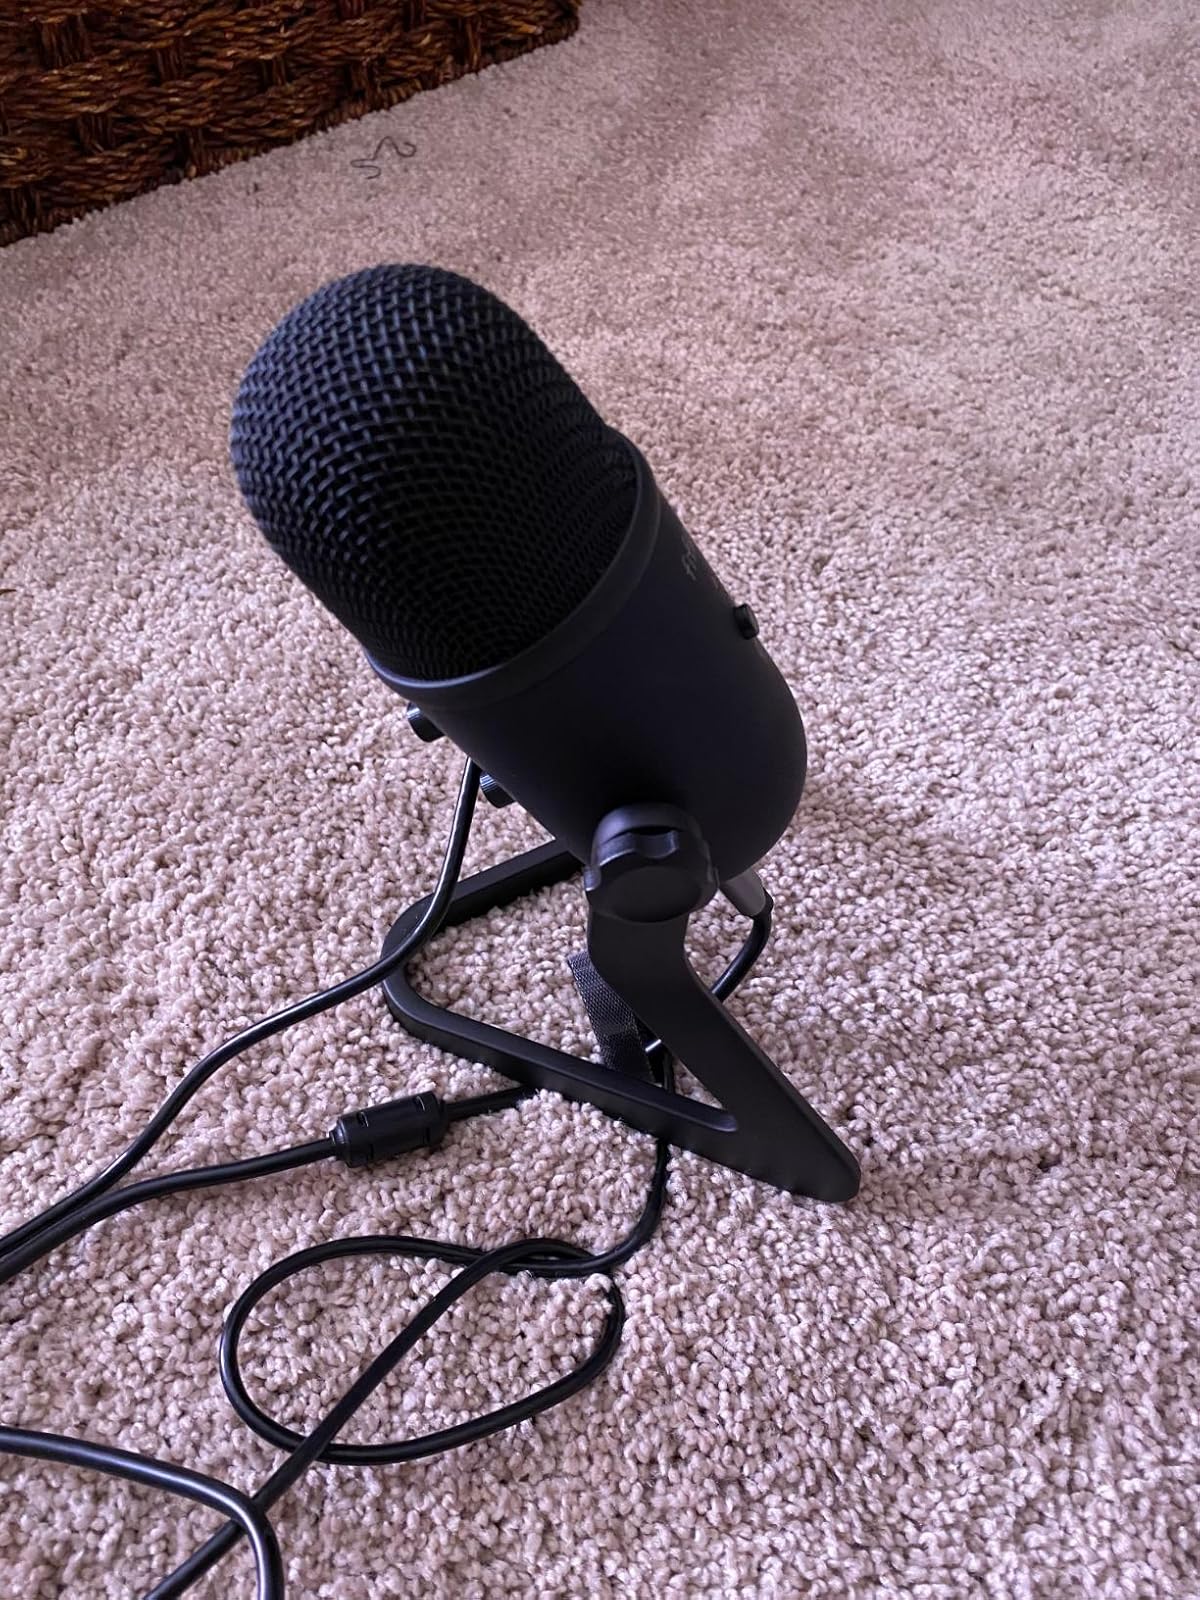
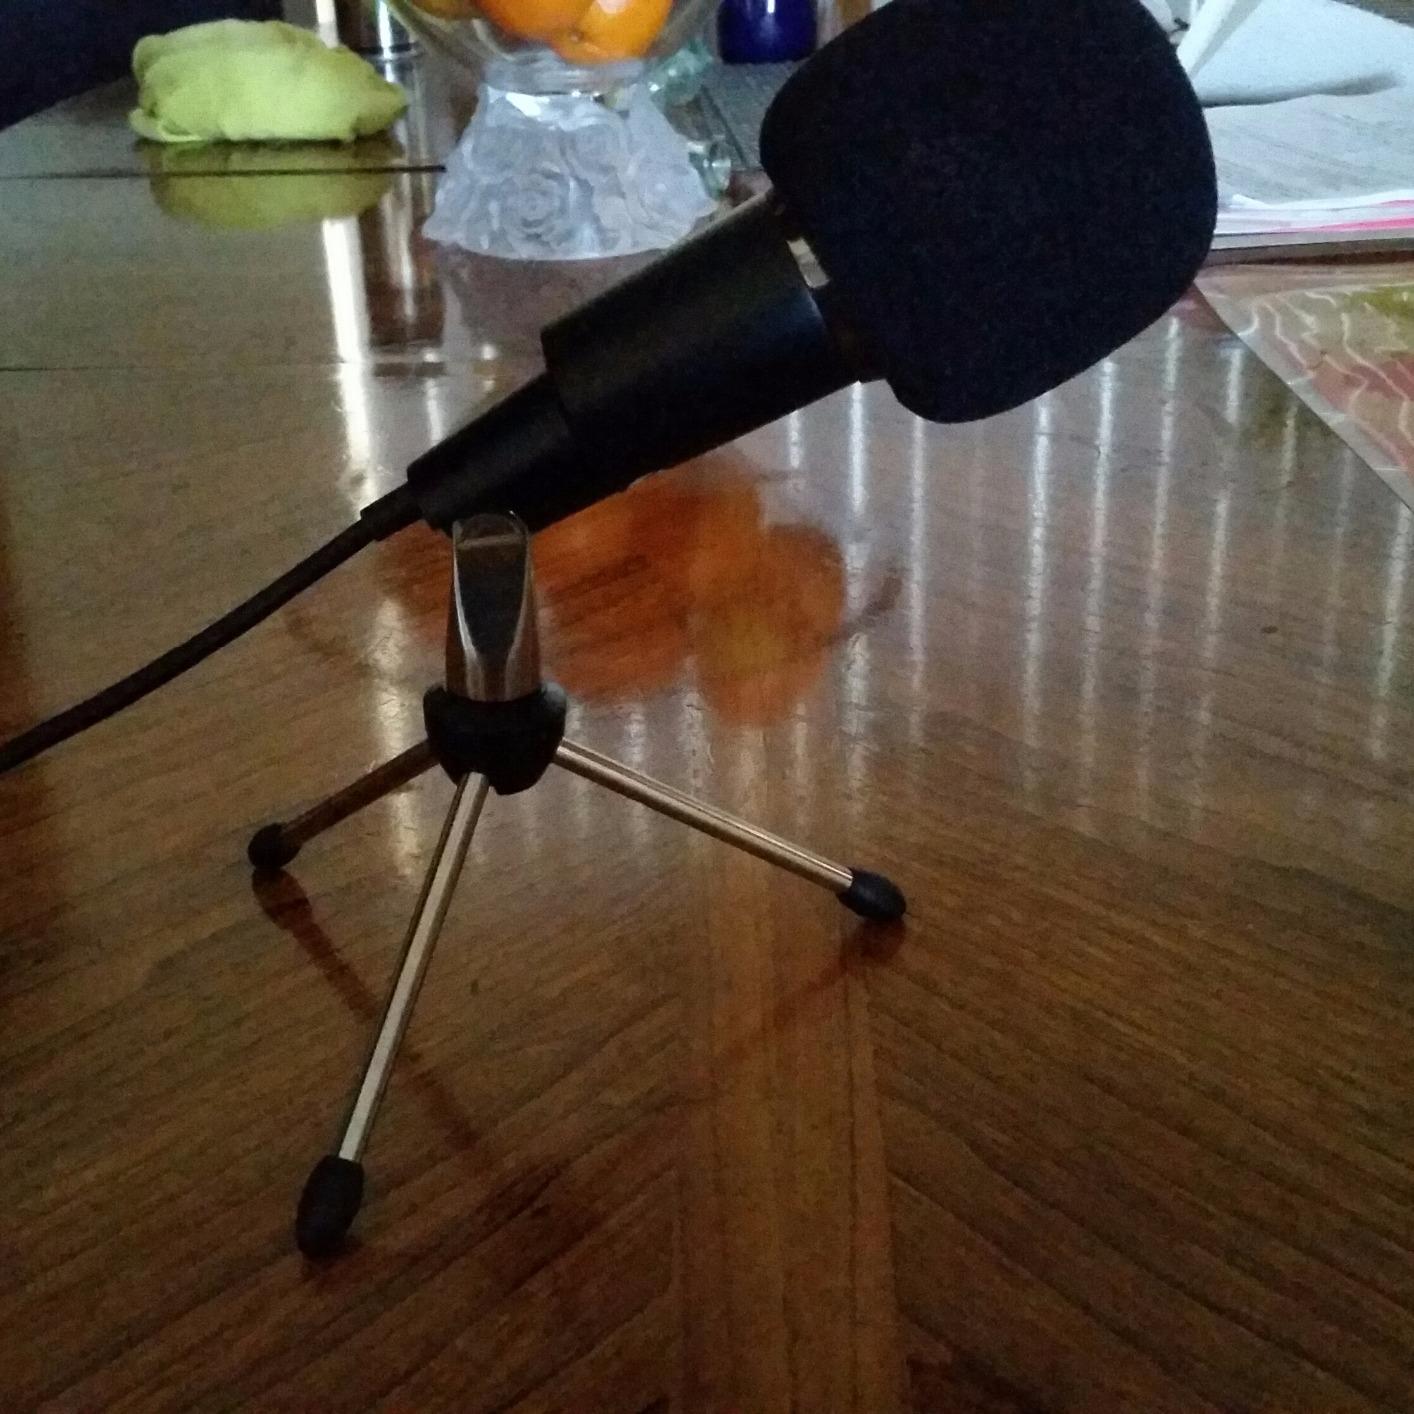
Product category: microphone
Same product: no